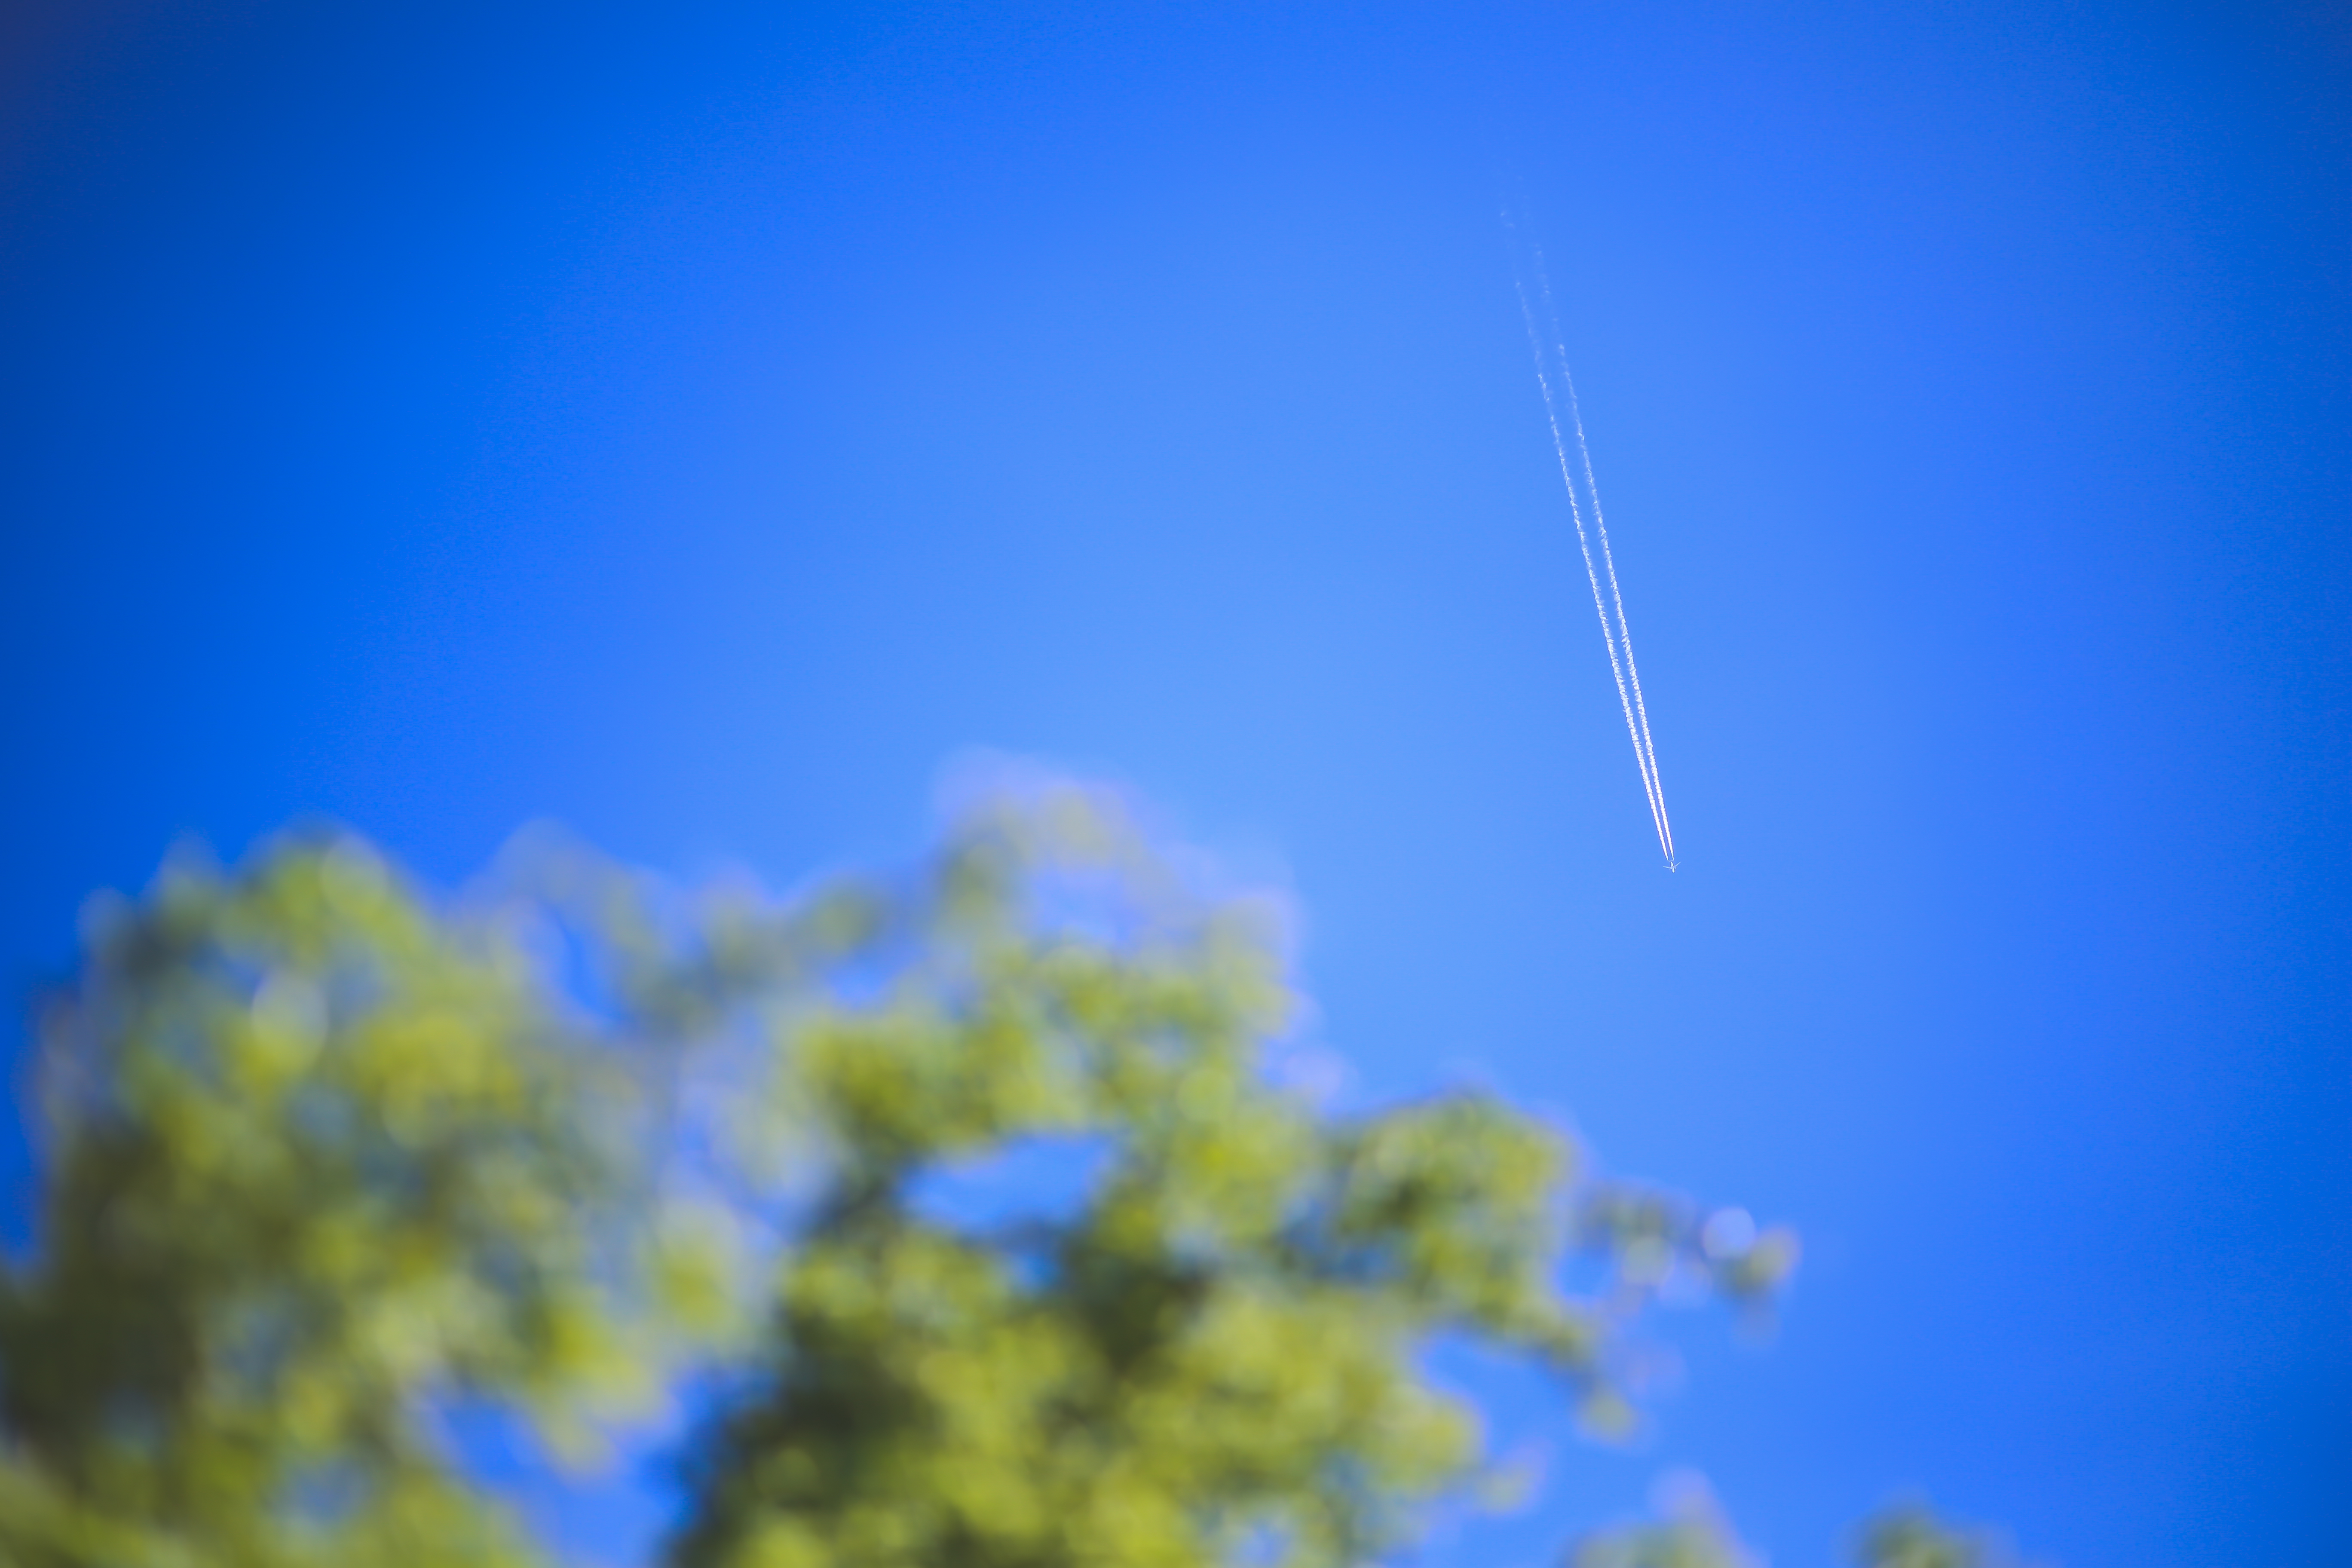
cloud, plant, sky, sunlight, flower, airplane, plane, jet, blue, chemtrails, contrails, macro photography, atmosphere of earth, computer wallpaper